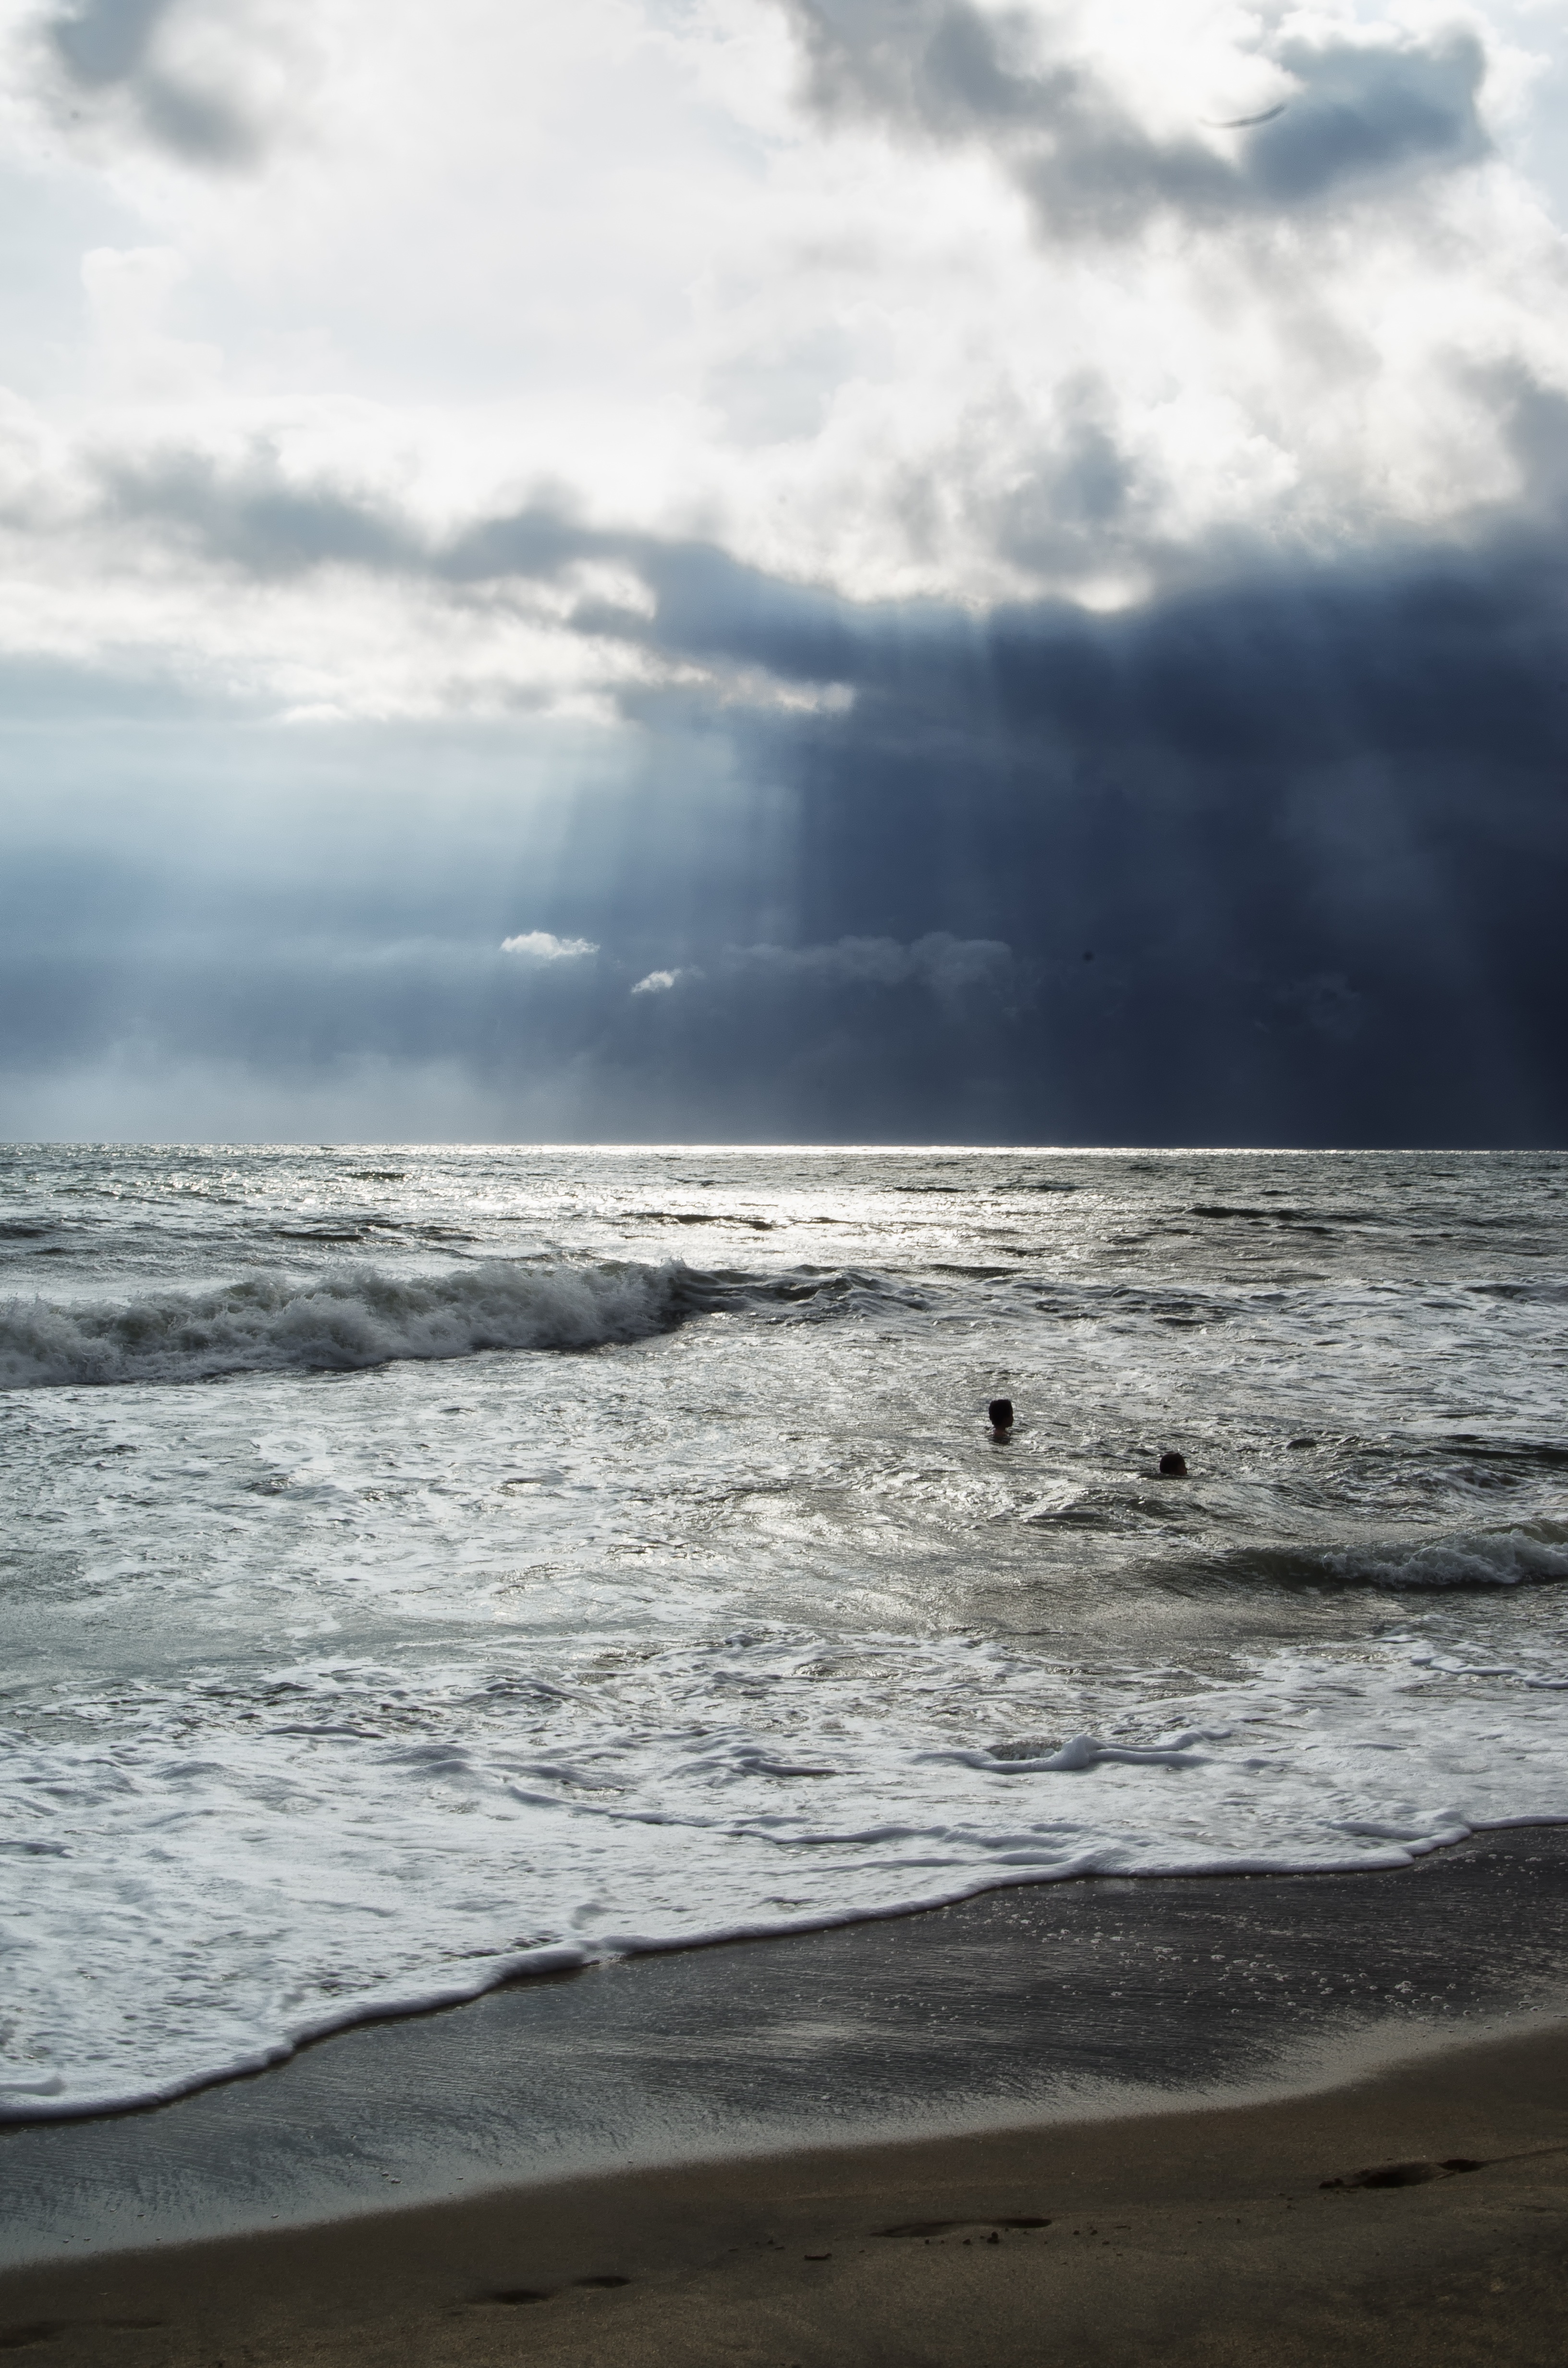
beach, sea, coast, water, nature, outdoor, sand, rock, ocean, horizon, cloud, sky, sun, sunlight, morning, shore, wave, wind, summer, vacation, travel, tropical, bay, blue, tourism, body of water, mudflat, wind wave